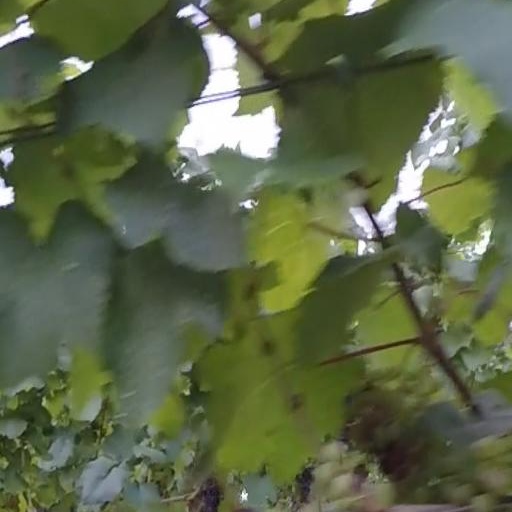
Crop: grape